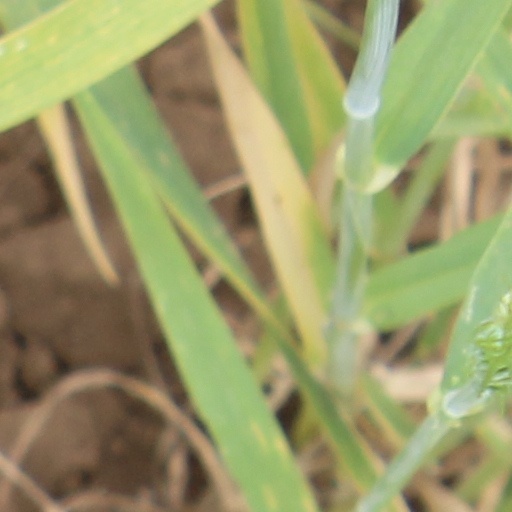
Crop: wheat